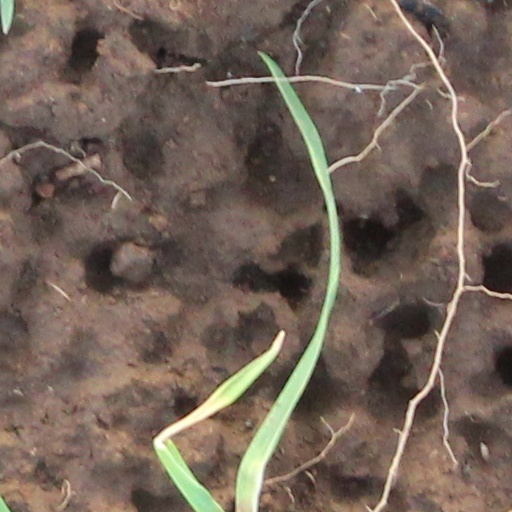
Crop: wheat